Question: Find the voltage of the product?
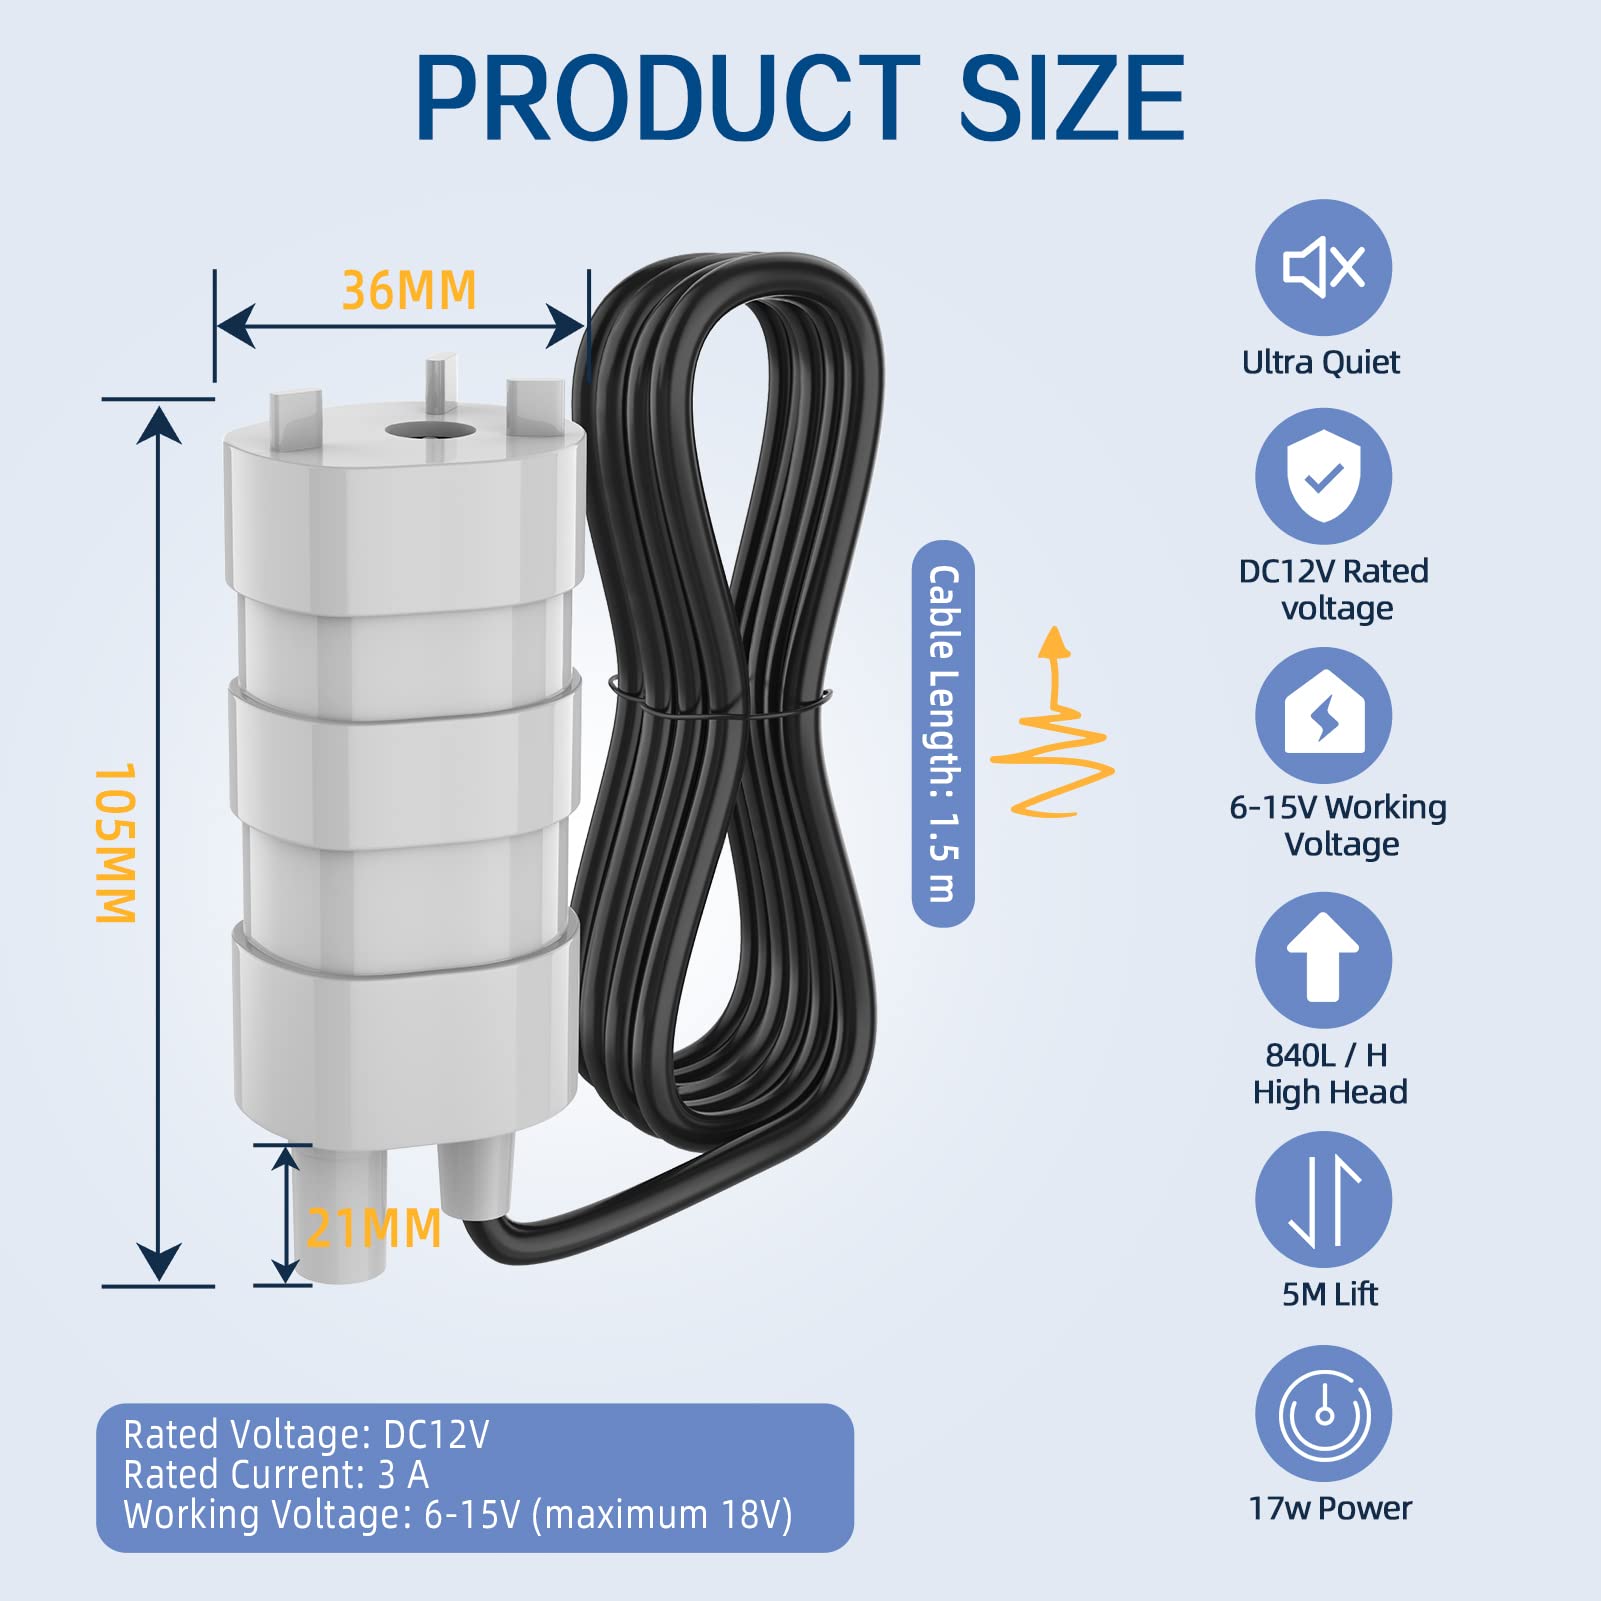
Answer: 12.0 volt